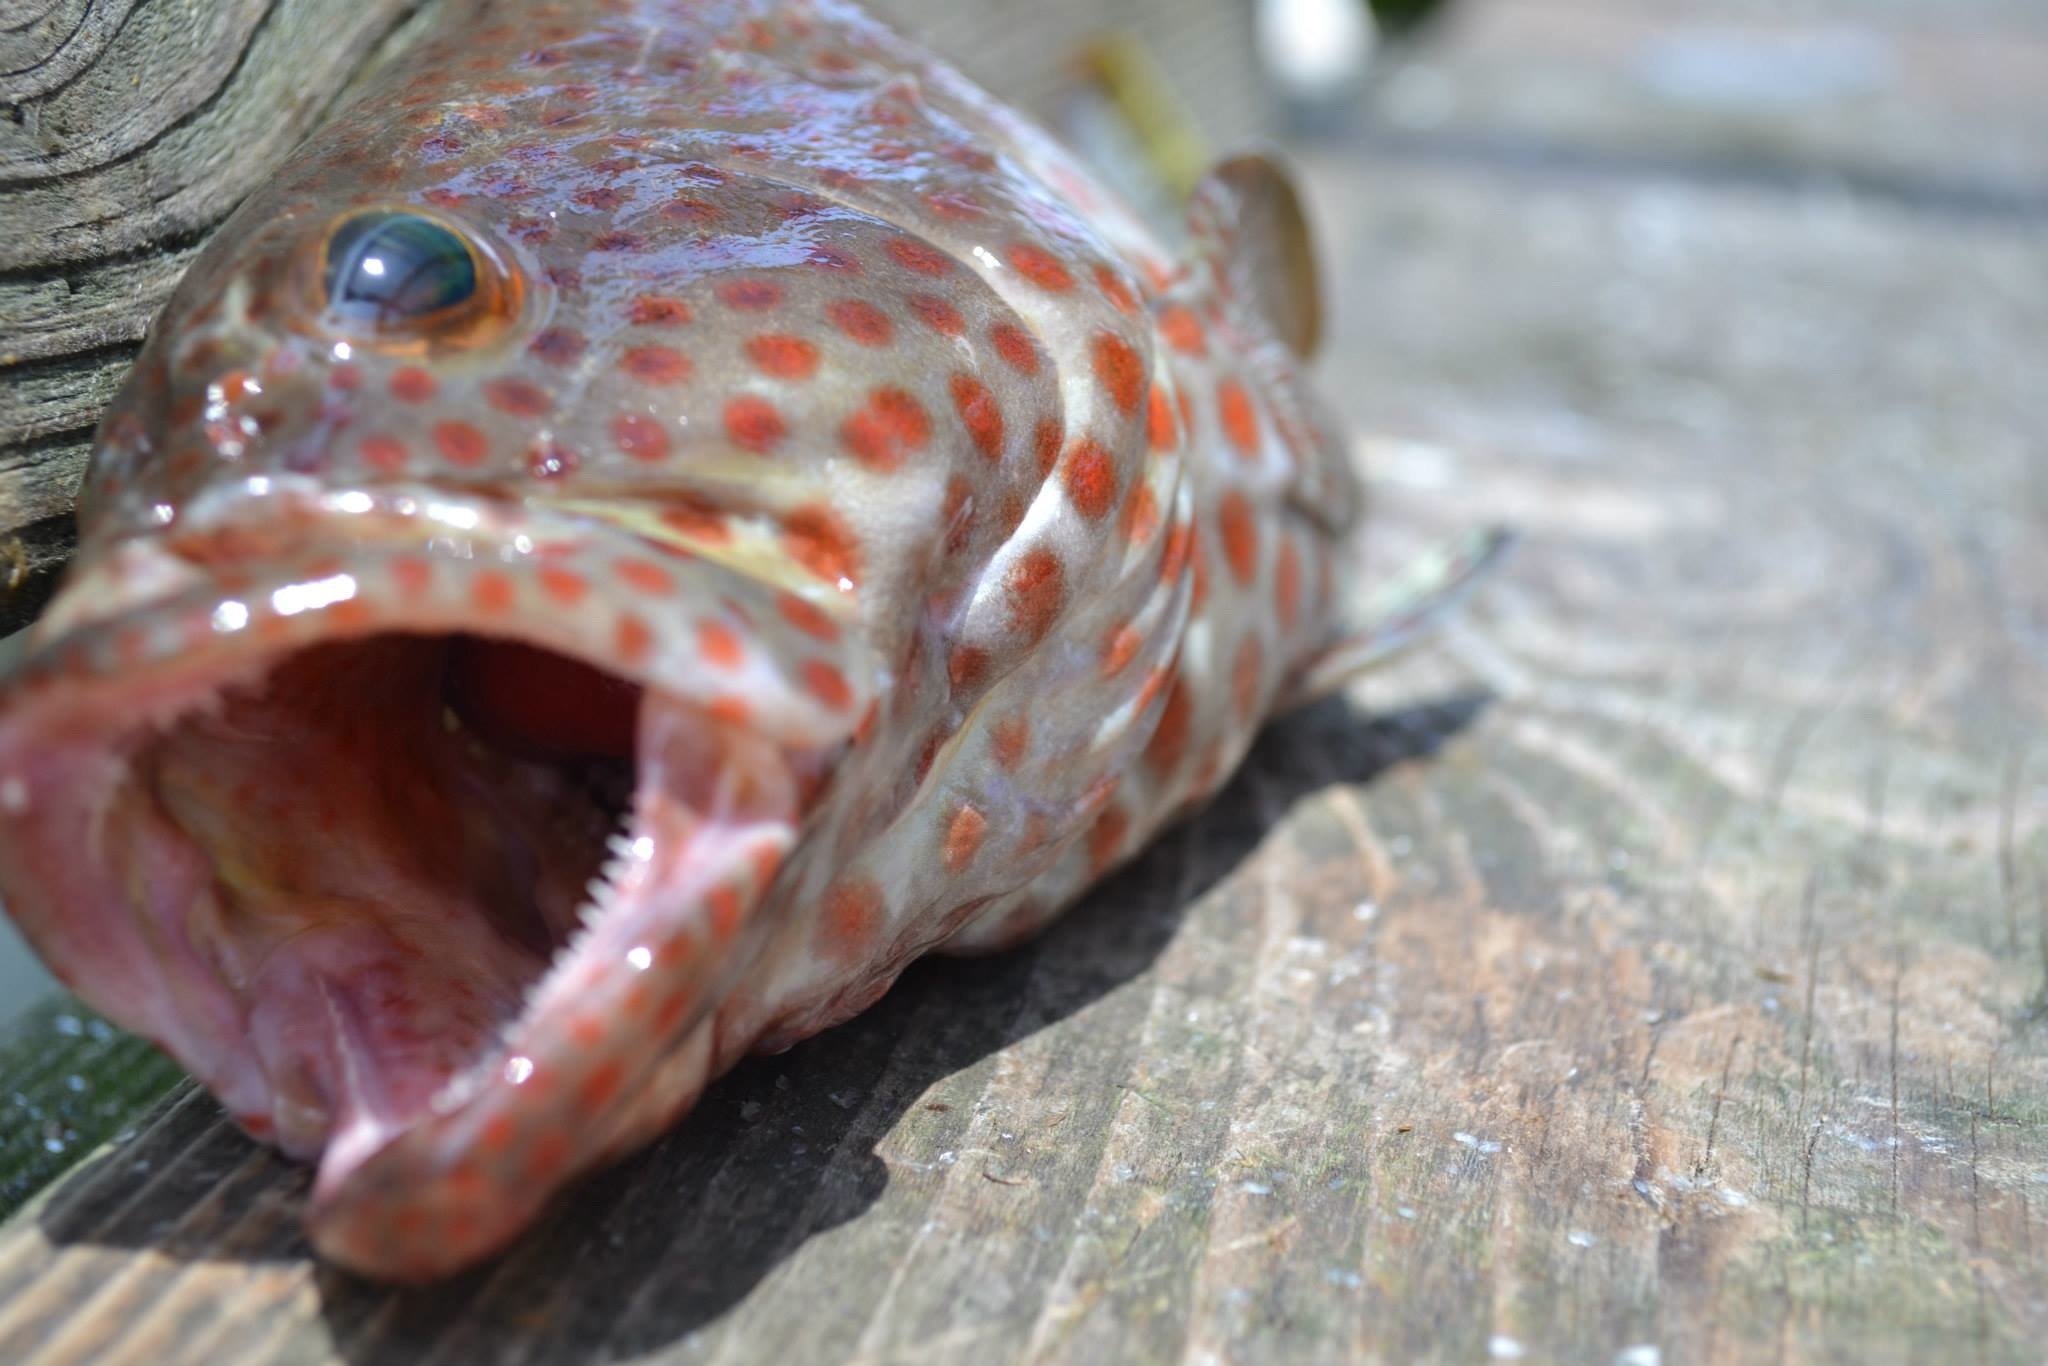
fish, close up, food, seafood, invertebrate, macro photography